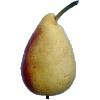
Label: Pear 2